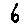
Label: 6